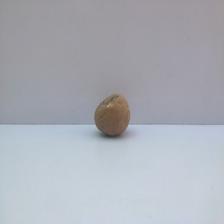
Size: Spoiled